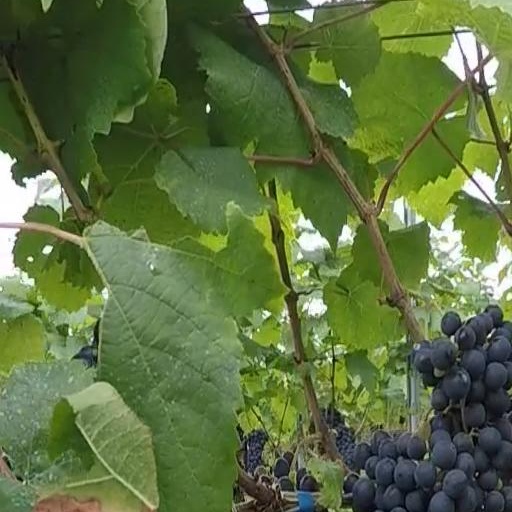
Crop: grape